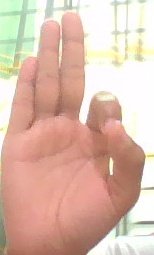
ASL sign: F